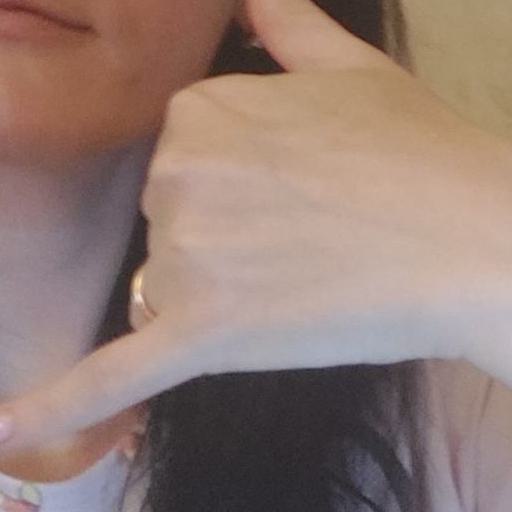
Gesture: call